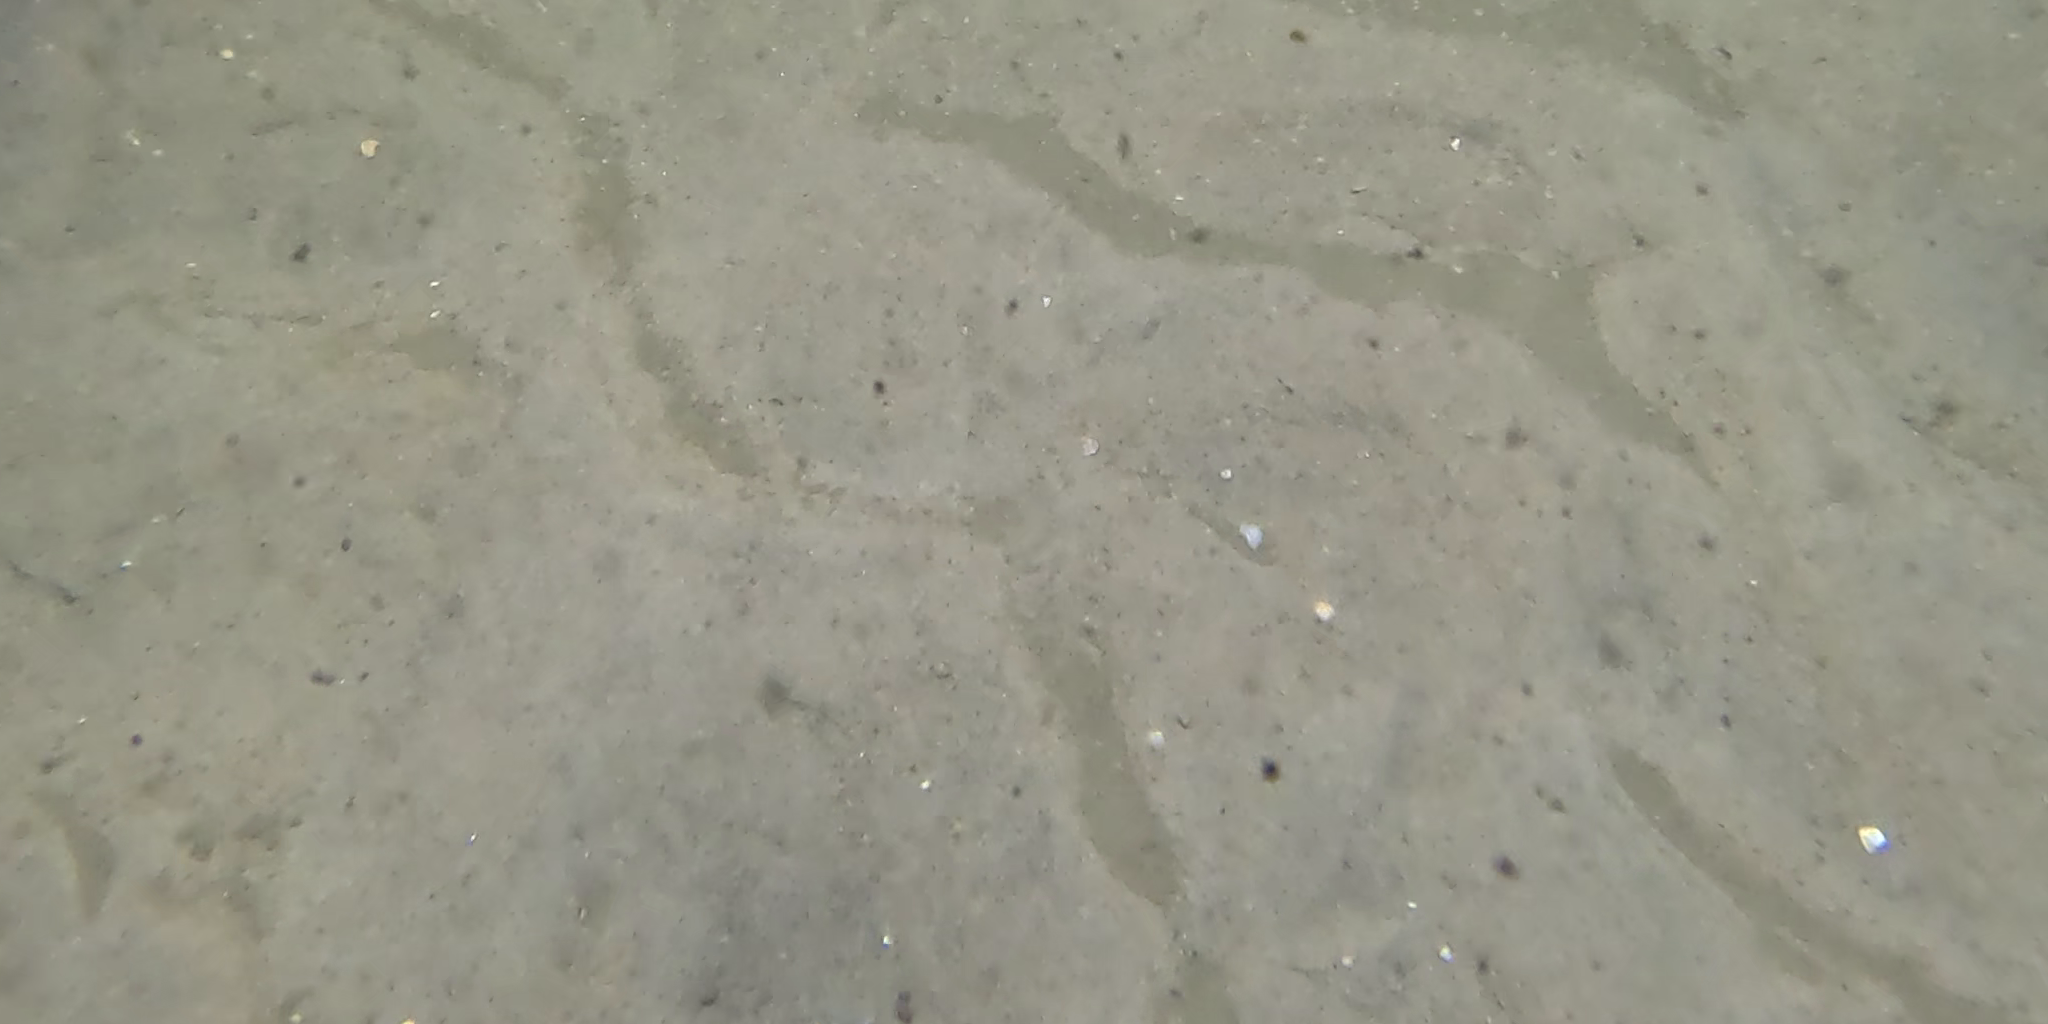
Seabed habitat: sand